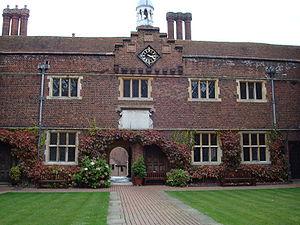
Guildford est une ville du sud de l'Angleterre, dans le Surrey. C'est le siège des administrations du district de Guildford et de la région Angleterre du Sud-Est. Guildford est une ville ancienne, comme en témoignent son château du XIIᵉ siècle et ses musées. Son district, dont elle est le chef-lieu, compte 137 183 habitants d'après le recensement de 2011.